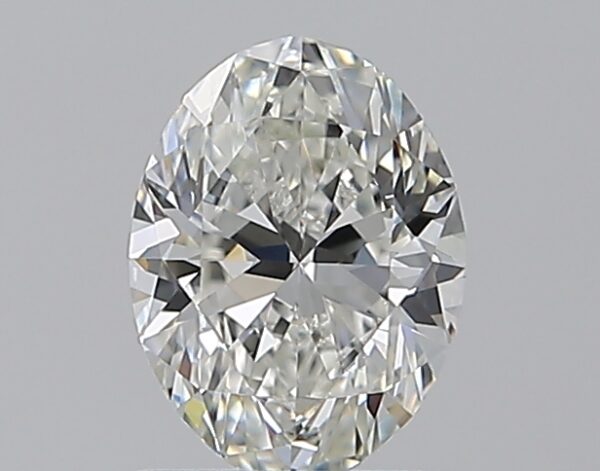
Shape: oval
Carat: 0.9
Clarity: VS1
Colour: H
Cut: VG
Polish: EX
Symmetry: VG
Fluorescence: N
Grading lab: GIA
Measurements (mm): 7.18 x 5.38 x 3.48